1916 Pioneer Exhibition Game

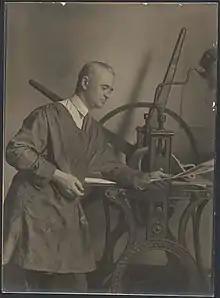
Will Dyson (1930s)

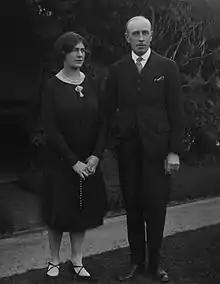
Joan and Daryl Lindsay (1925)

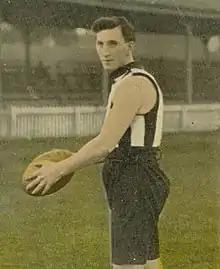
Dan Minogue, Collingwood.

It is obvious from the differences in references to the same individual in various parts of the programme for instance, "Fred Lindsay" (p. 2) vs. "Dan Lindsay" (p. 10); "Cecil Hart" (p. 2) vs. "Cecil J. Hartt" (p. 4), etc. that, rather than a written draft of the programme having been created and cross-checked against all available artistic, sporting, and military records by a single, dedicated, and well-informed official, and the cluster of pages from which the programme was subsequently constructed having been imagined and, then, realised by a single creative designer, the entire programme was a set of associated fragments, each constructed by different individuals to whom various aspects of the various tasks involved had been delegated at different times, and all of which had been hurriedly aggregated together at last moment by some other person.